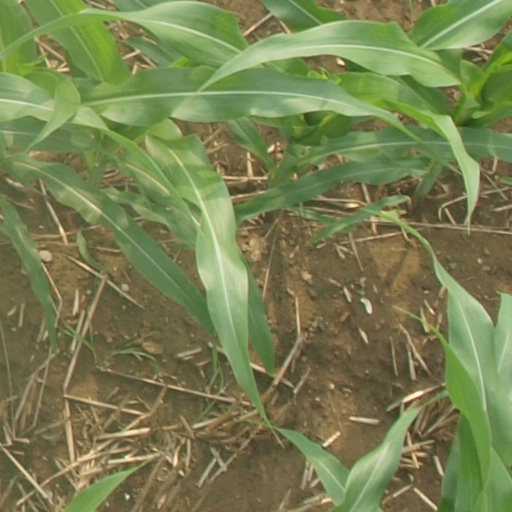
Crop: maize; corn